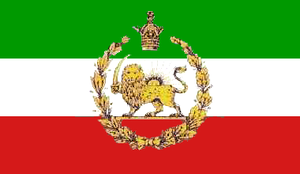
La République de Mahabad ou République du Kurdistan est une création éphémère dans le Kurdistan iranien en 1946. Elle est le deuxième État kurde contemporain, après la République d’Ararat en Turquie. Sa capitale est la ville kurde de Mahabad dans le nord-ouest de l’Iran. Son existence est liée à la crise irano-soviétique entre les États-Unis et l’URSS.